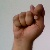
The image shows a hand gesture representing the letter 'T' in Indian Sign Language.